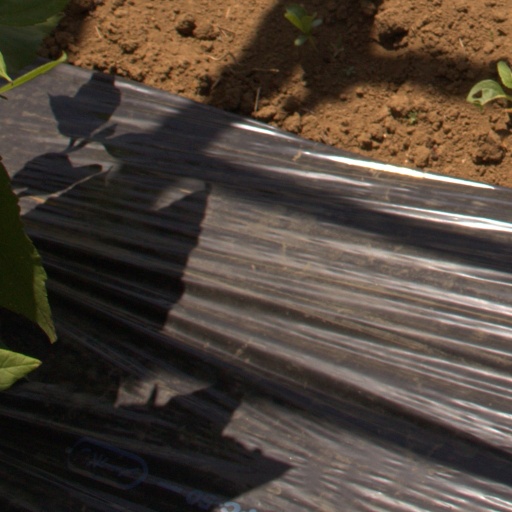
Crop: Jerusalem artichoke